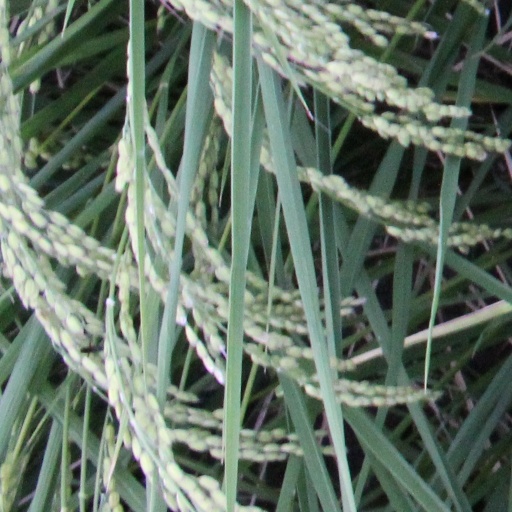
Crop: rice